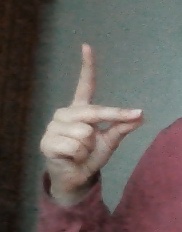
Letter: ta